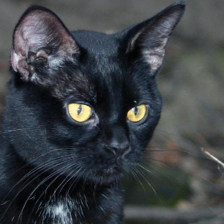
Label: animals